Cartopology

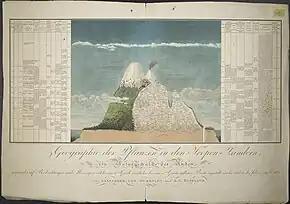
Famous map from Alexander Von Humboldt, depicting spatial characteristic in an artistic and scientific manner

Cartopology is an academic and artistic discipline that aims to combine anthropological methods with cartographic ways to translate experiences and insights of architectural spaces into maps. The knowledge that these maps create is mainly used by policy makers in the field of regional development, city planning or cross-border cooperation. Occasionally, cartopological maps are displayed in art exhibitions about design or spatial planning.